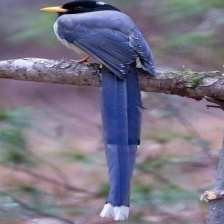
Species: TAIWAN MAGPIE
Scientific name: UROCISSA CAERULEA
ImageNet parent category: magpie